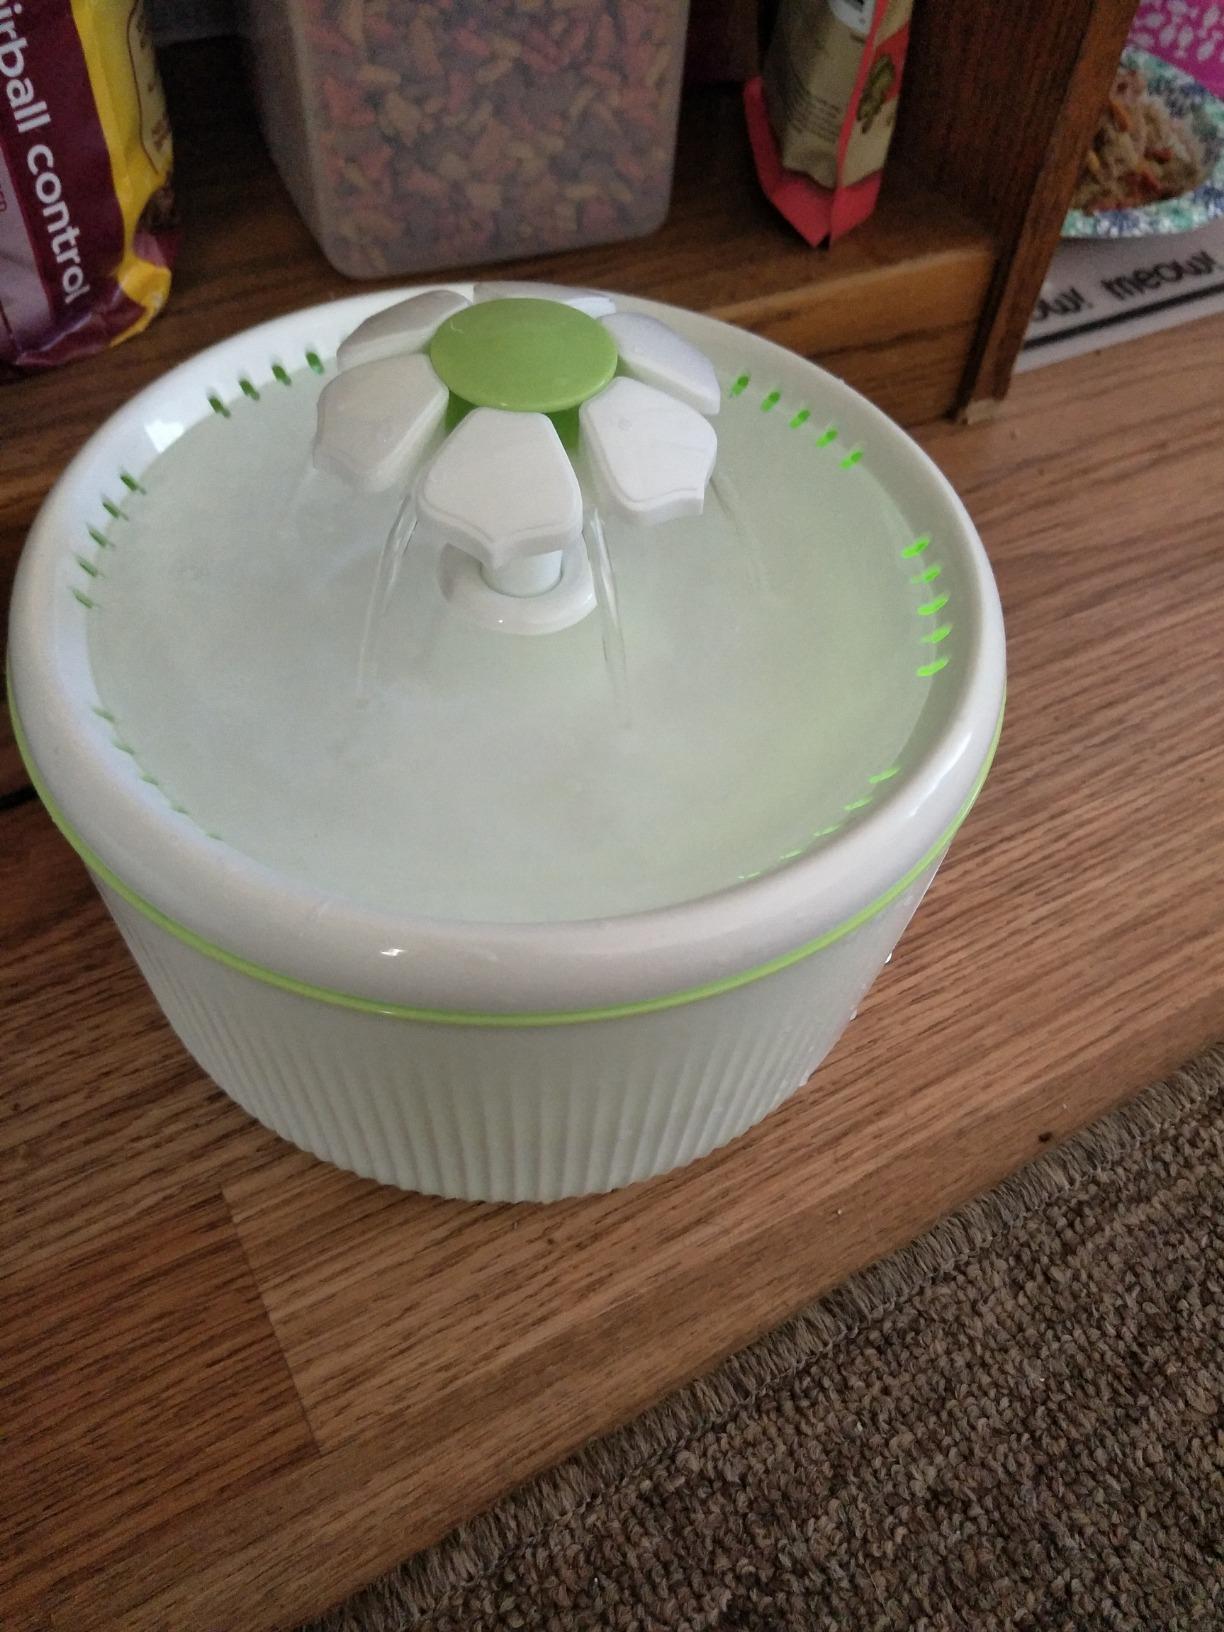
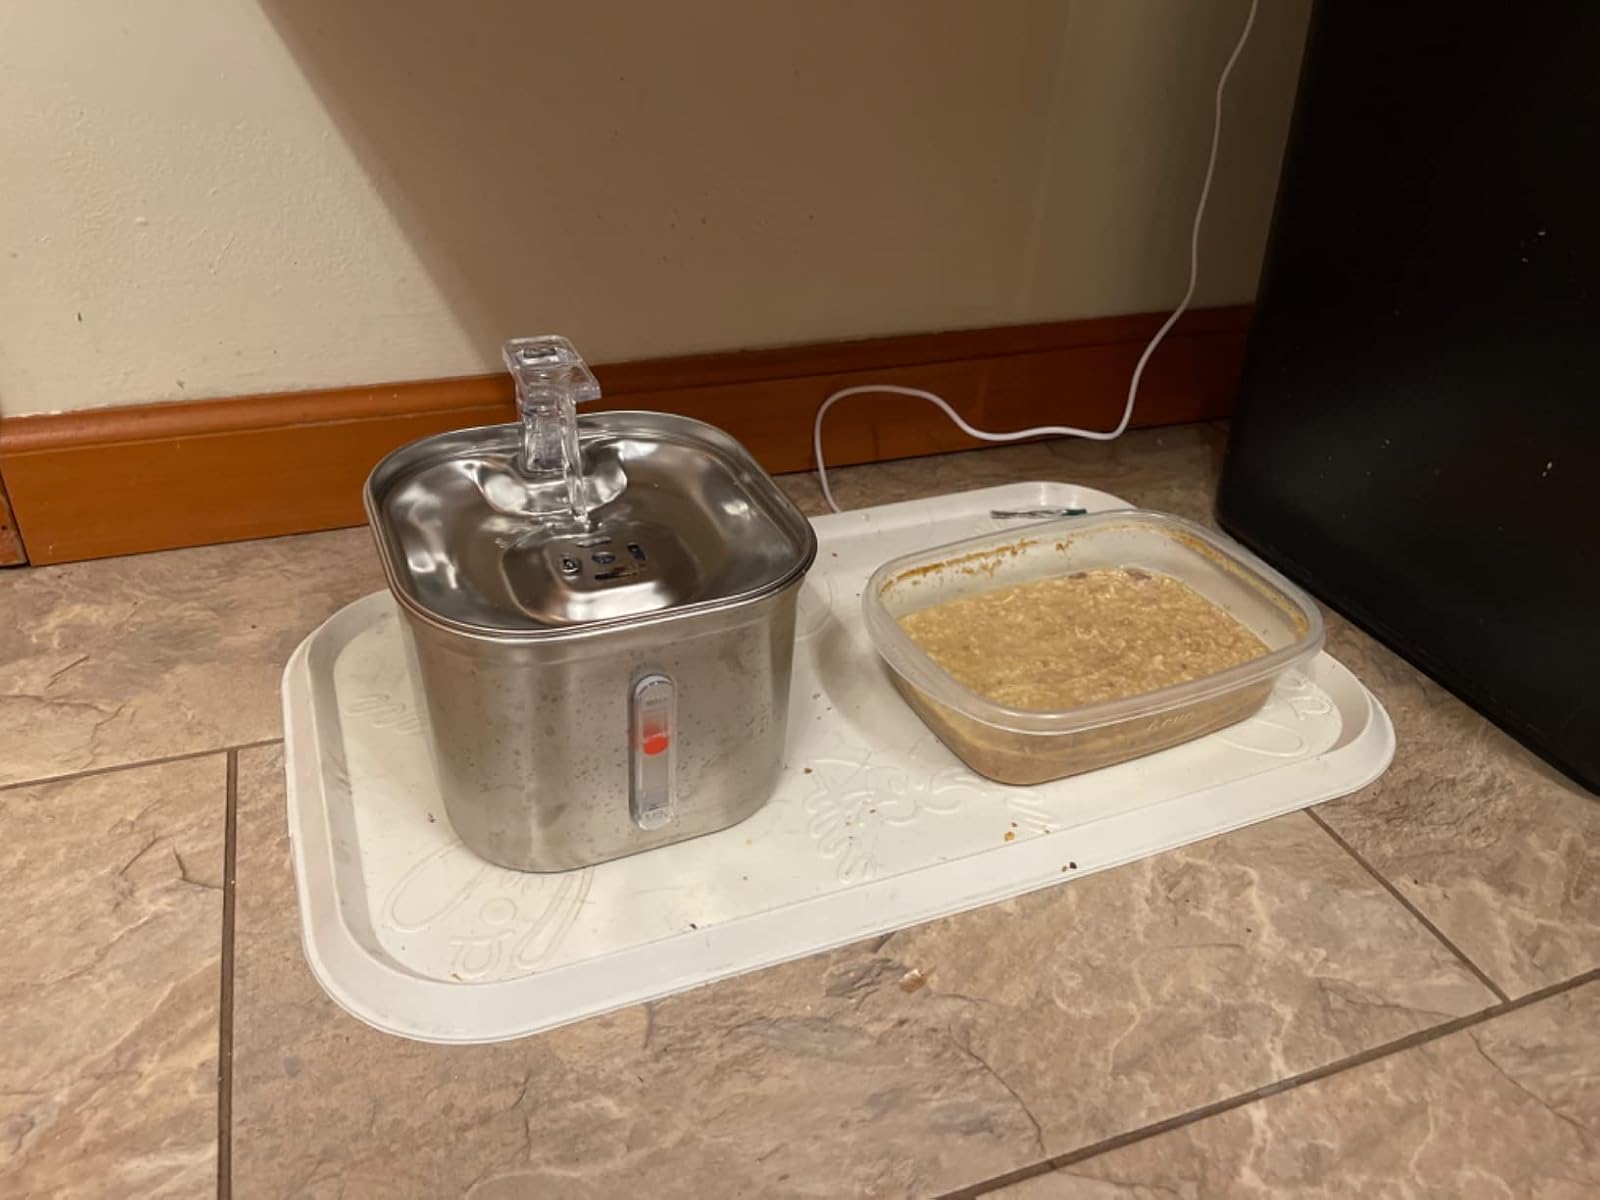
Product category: items_bowl
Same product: no